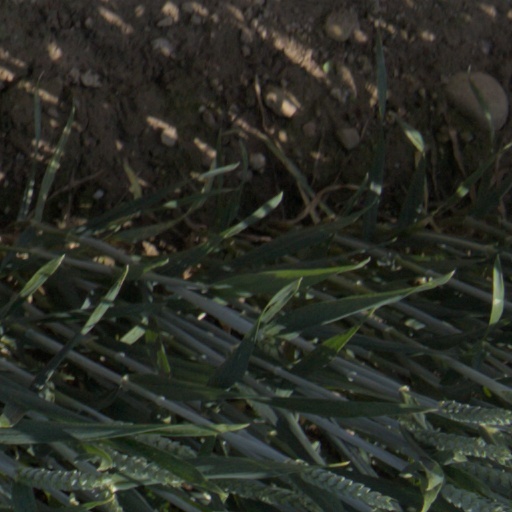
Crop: wheat